Freighters of Destiny

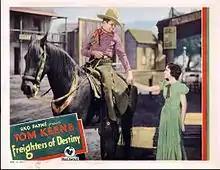
Promotional poster for the film

Freighters of Destiny is a 1931 American pre-Code Western film produced and directed by film editor Fred Allen, from a screenplay by Adele Buffington. Allen had started in the film industry as an editor in the early 1920s during the silent era. In the early 1930s, he was given the opportunity to direct. "Freighters" was his first film at the helm. The film stars Tom Keene, a well known actor of B-films.